The Calls

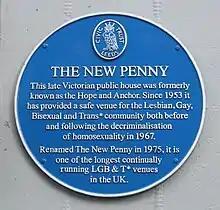
Blue plaque on the New Penny pub

There are many pubs and bars around the area. The pub The New Penny on Call Lane was awarded a blue plaque by Leeds Civic Trust on 19 October 2016, "for providing a safe venue for lesbian, gay, bisexual and transgender people." The plaque states that the pub is "one of the longest continually running LGB & T* venues in the UK, having been so since 1953". The area is also the setting for the post parade street party and stalls at Leeds Pride.